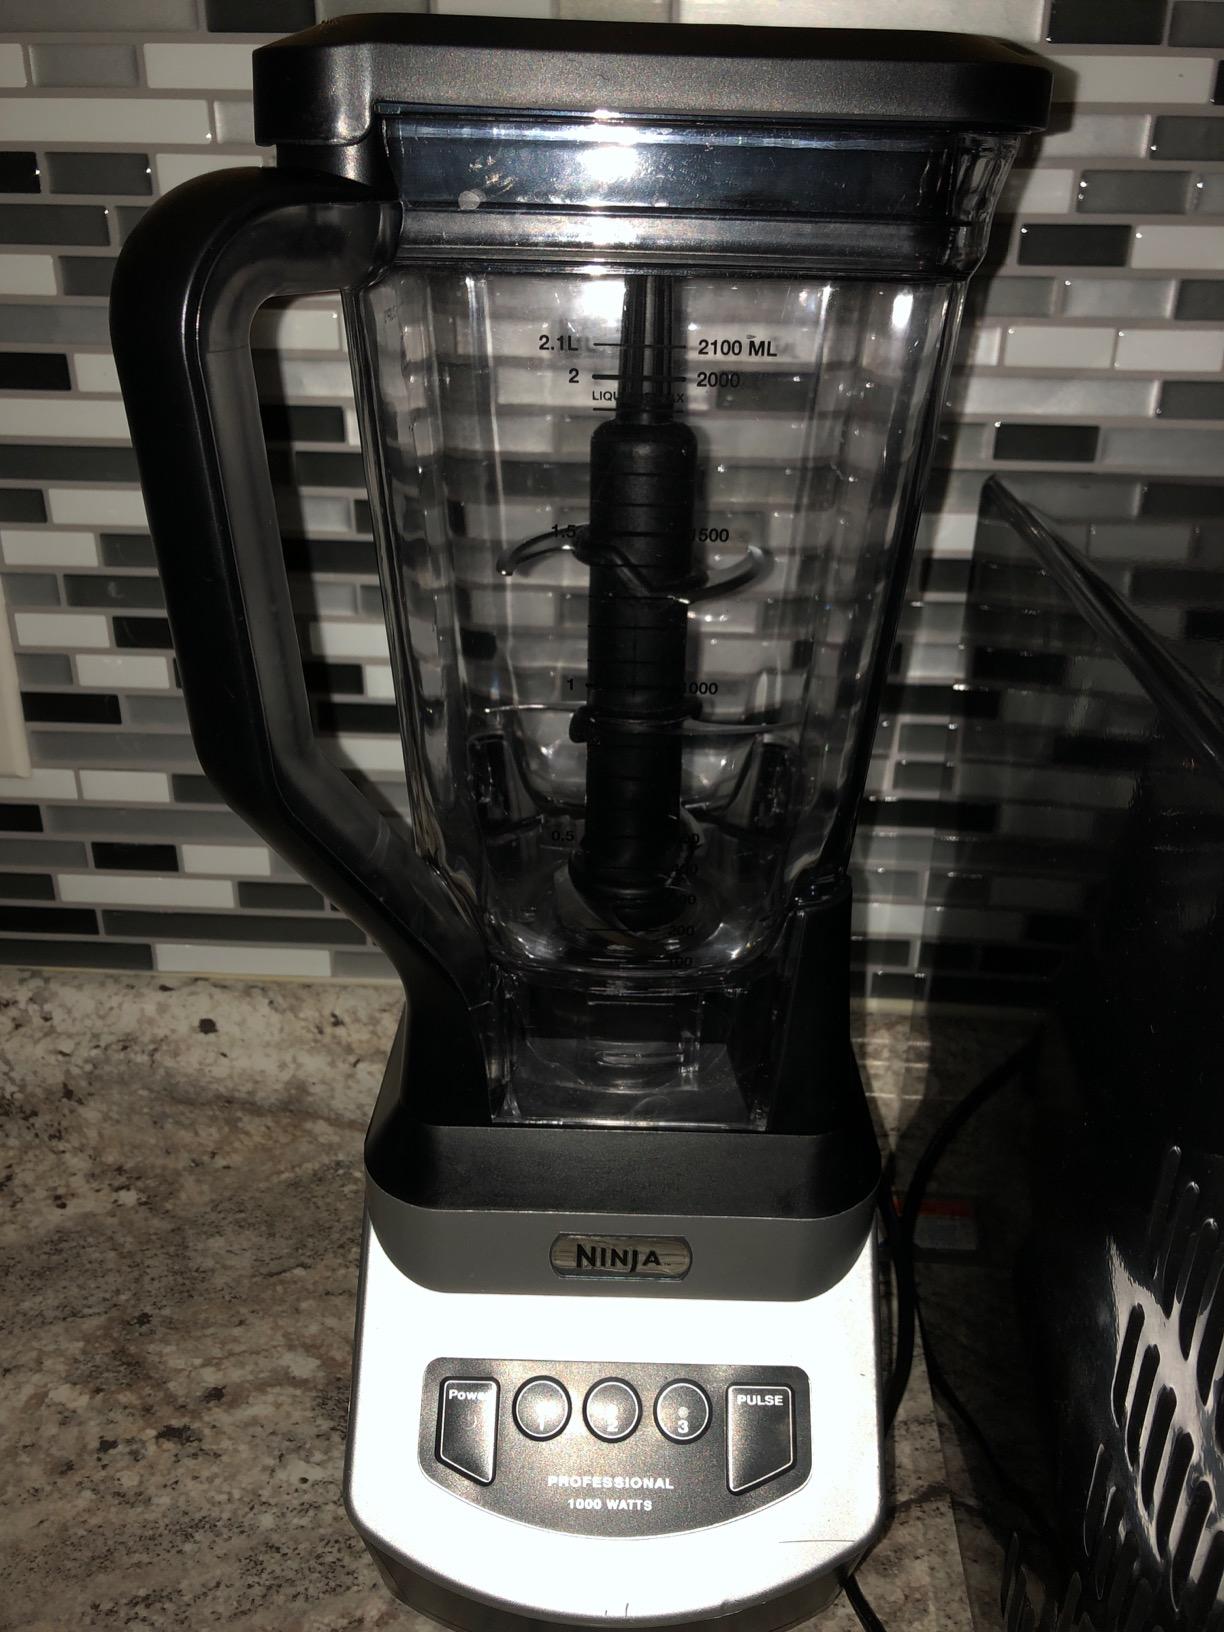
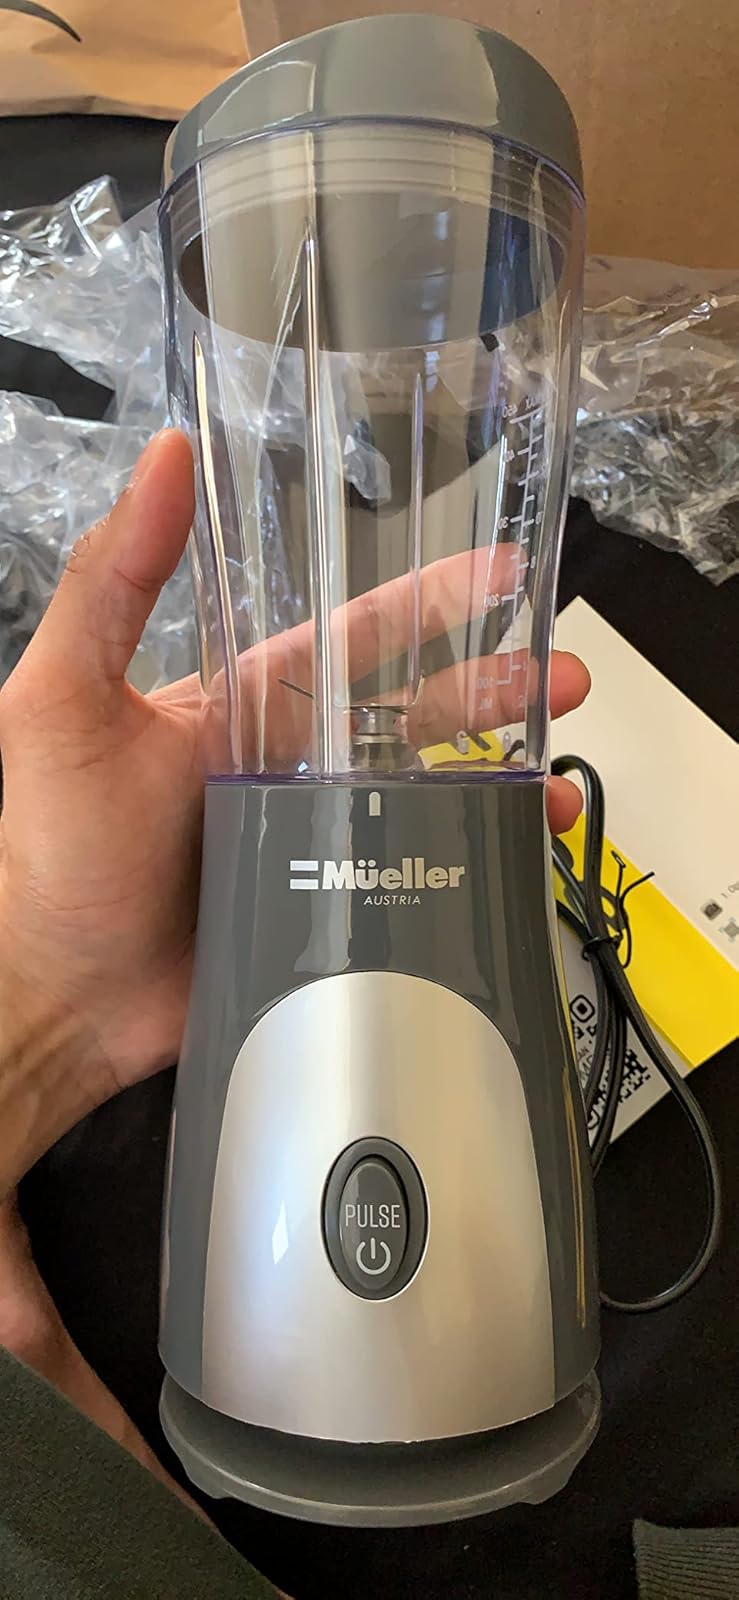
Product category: items_blender
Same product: no